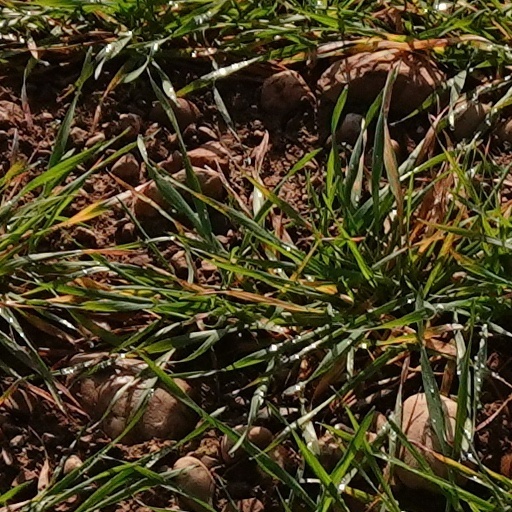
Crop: wheat